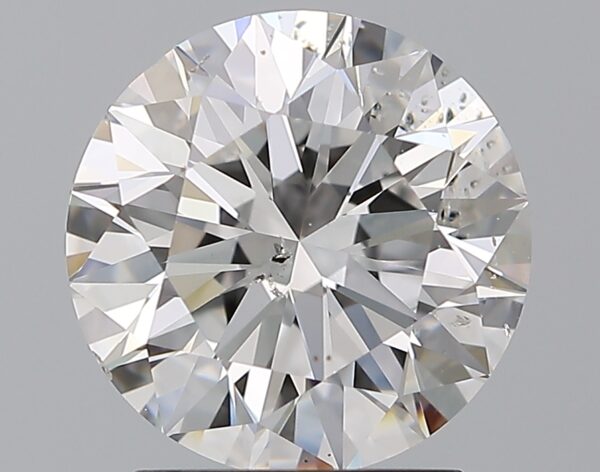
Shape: round
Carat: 2.21
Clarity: SI2
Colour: E
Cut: EX
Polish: EX
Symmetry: EX
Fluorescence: F
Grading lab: GIA
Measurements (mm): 8.3 x 8.35 x 5.17